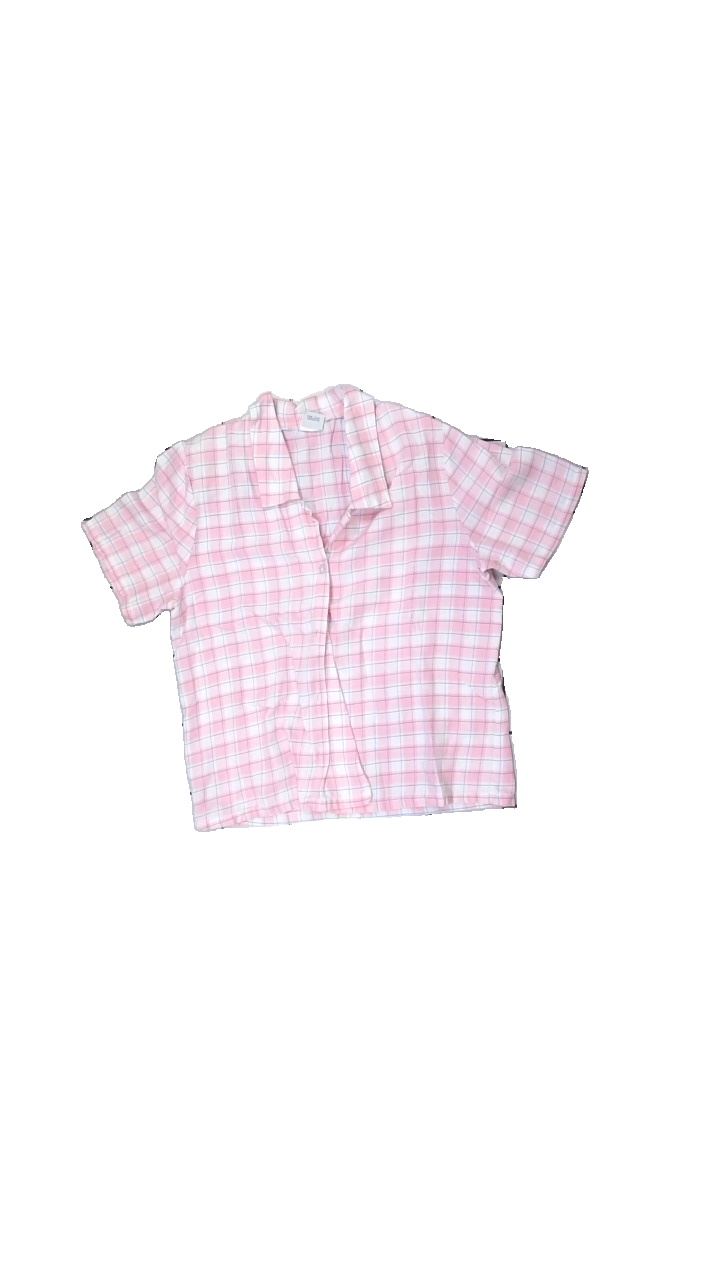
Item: Shirt (Ladies)
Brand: Jerrys
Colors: Pink, White, Blue
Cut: Cropped
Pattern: Checkered print
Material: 52% cott 48% poly
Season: All
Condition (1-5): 3
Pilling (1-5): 3
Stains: Minor
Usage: Reuse
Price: <50